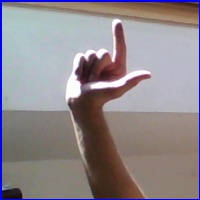
Letra: L